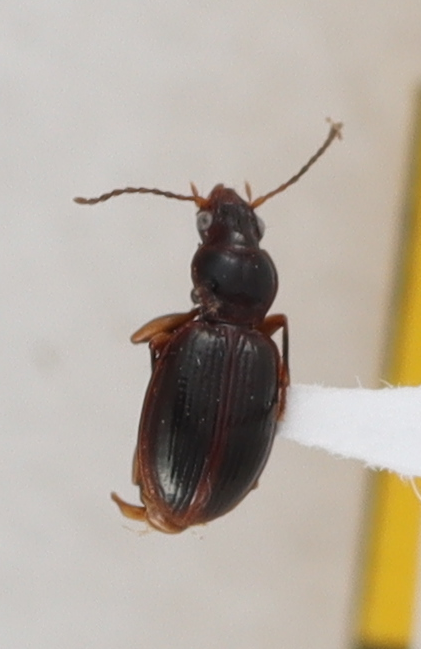
Scientific name: Mecyclothorax konanus
Plot: 6
Trap: S
Collected: 20240424